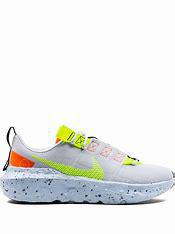
Brand: Nike
Model: Crater Impact